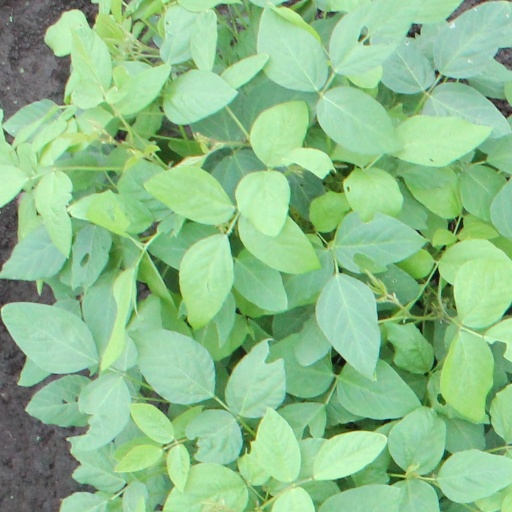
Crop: soybean